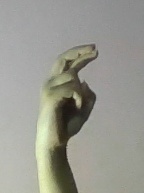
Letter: zay